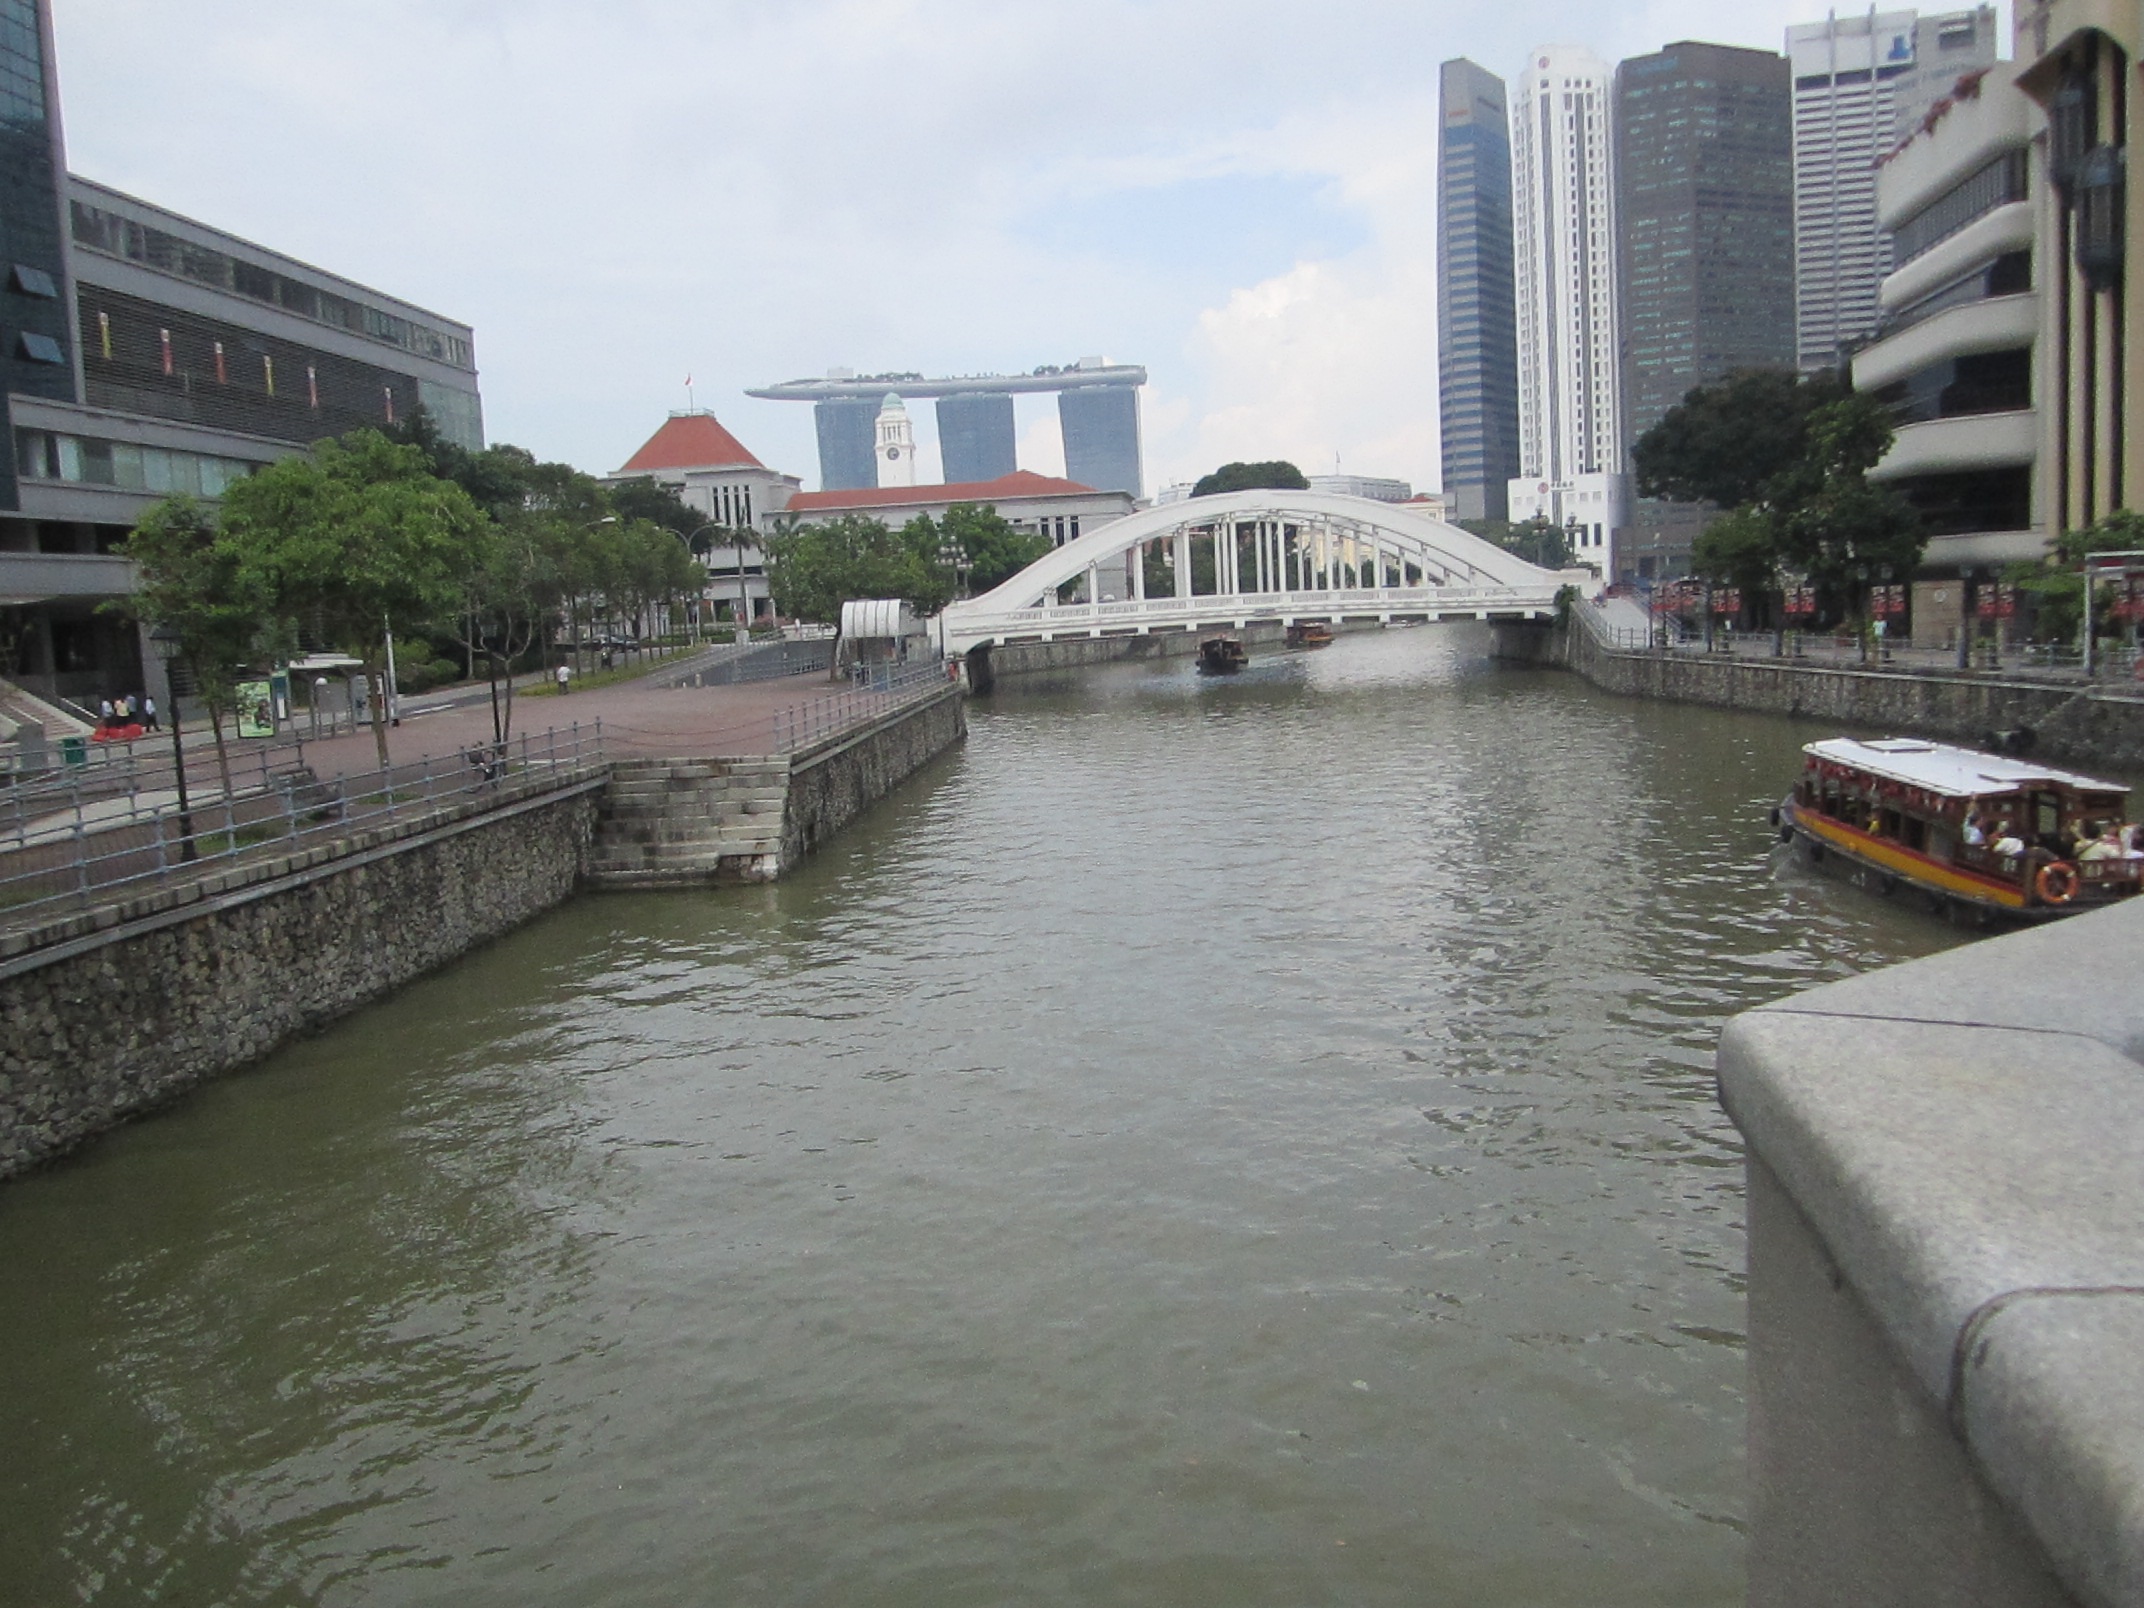
bridge, river, canal, vehicle, waterway, body of water, channel, landform, geographical feature